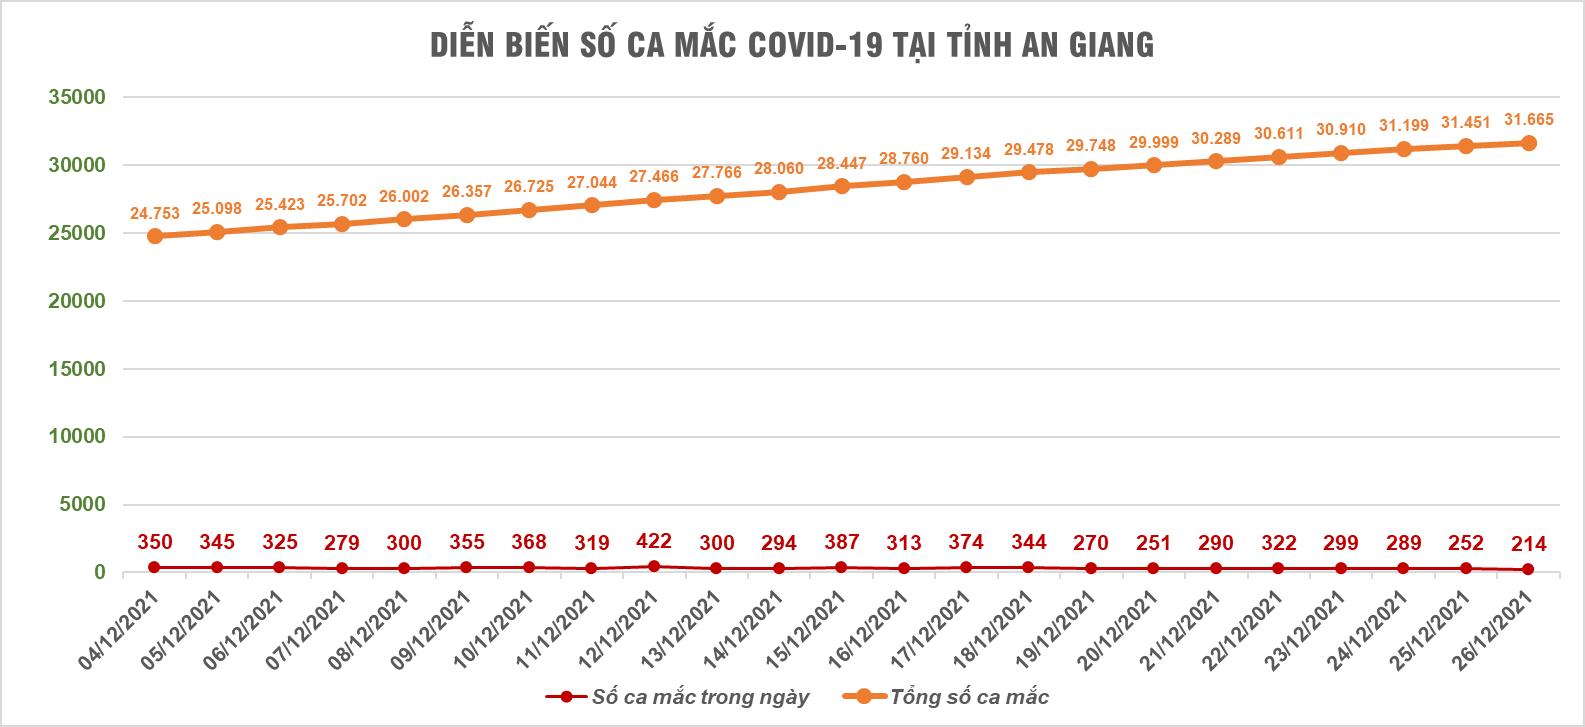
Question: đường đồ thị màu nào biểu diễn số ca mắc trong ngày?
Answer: đường đồ thị màu đỏ biểu diễn số ca mắc trong ngày